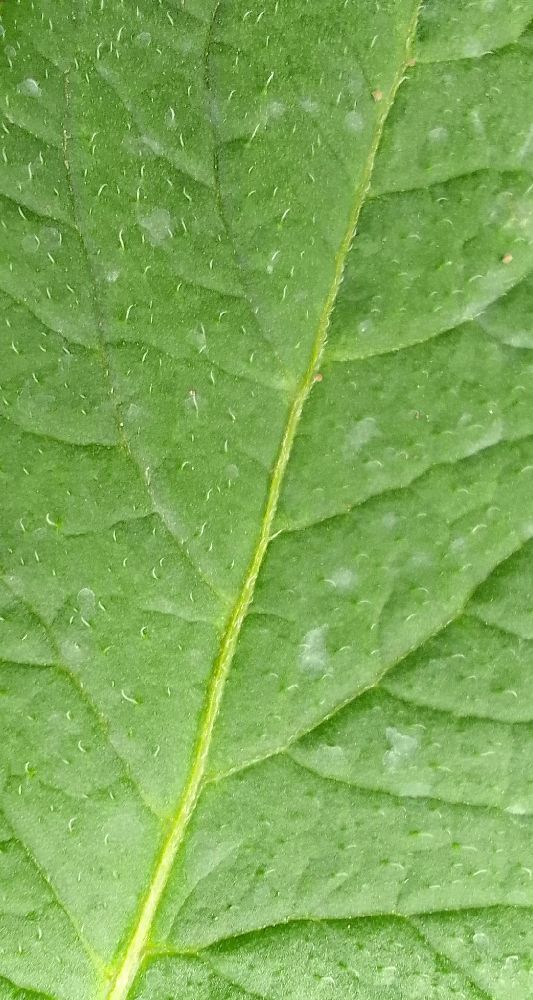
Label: Healthy